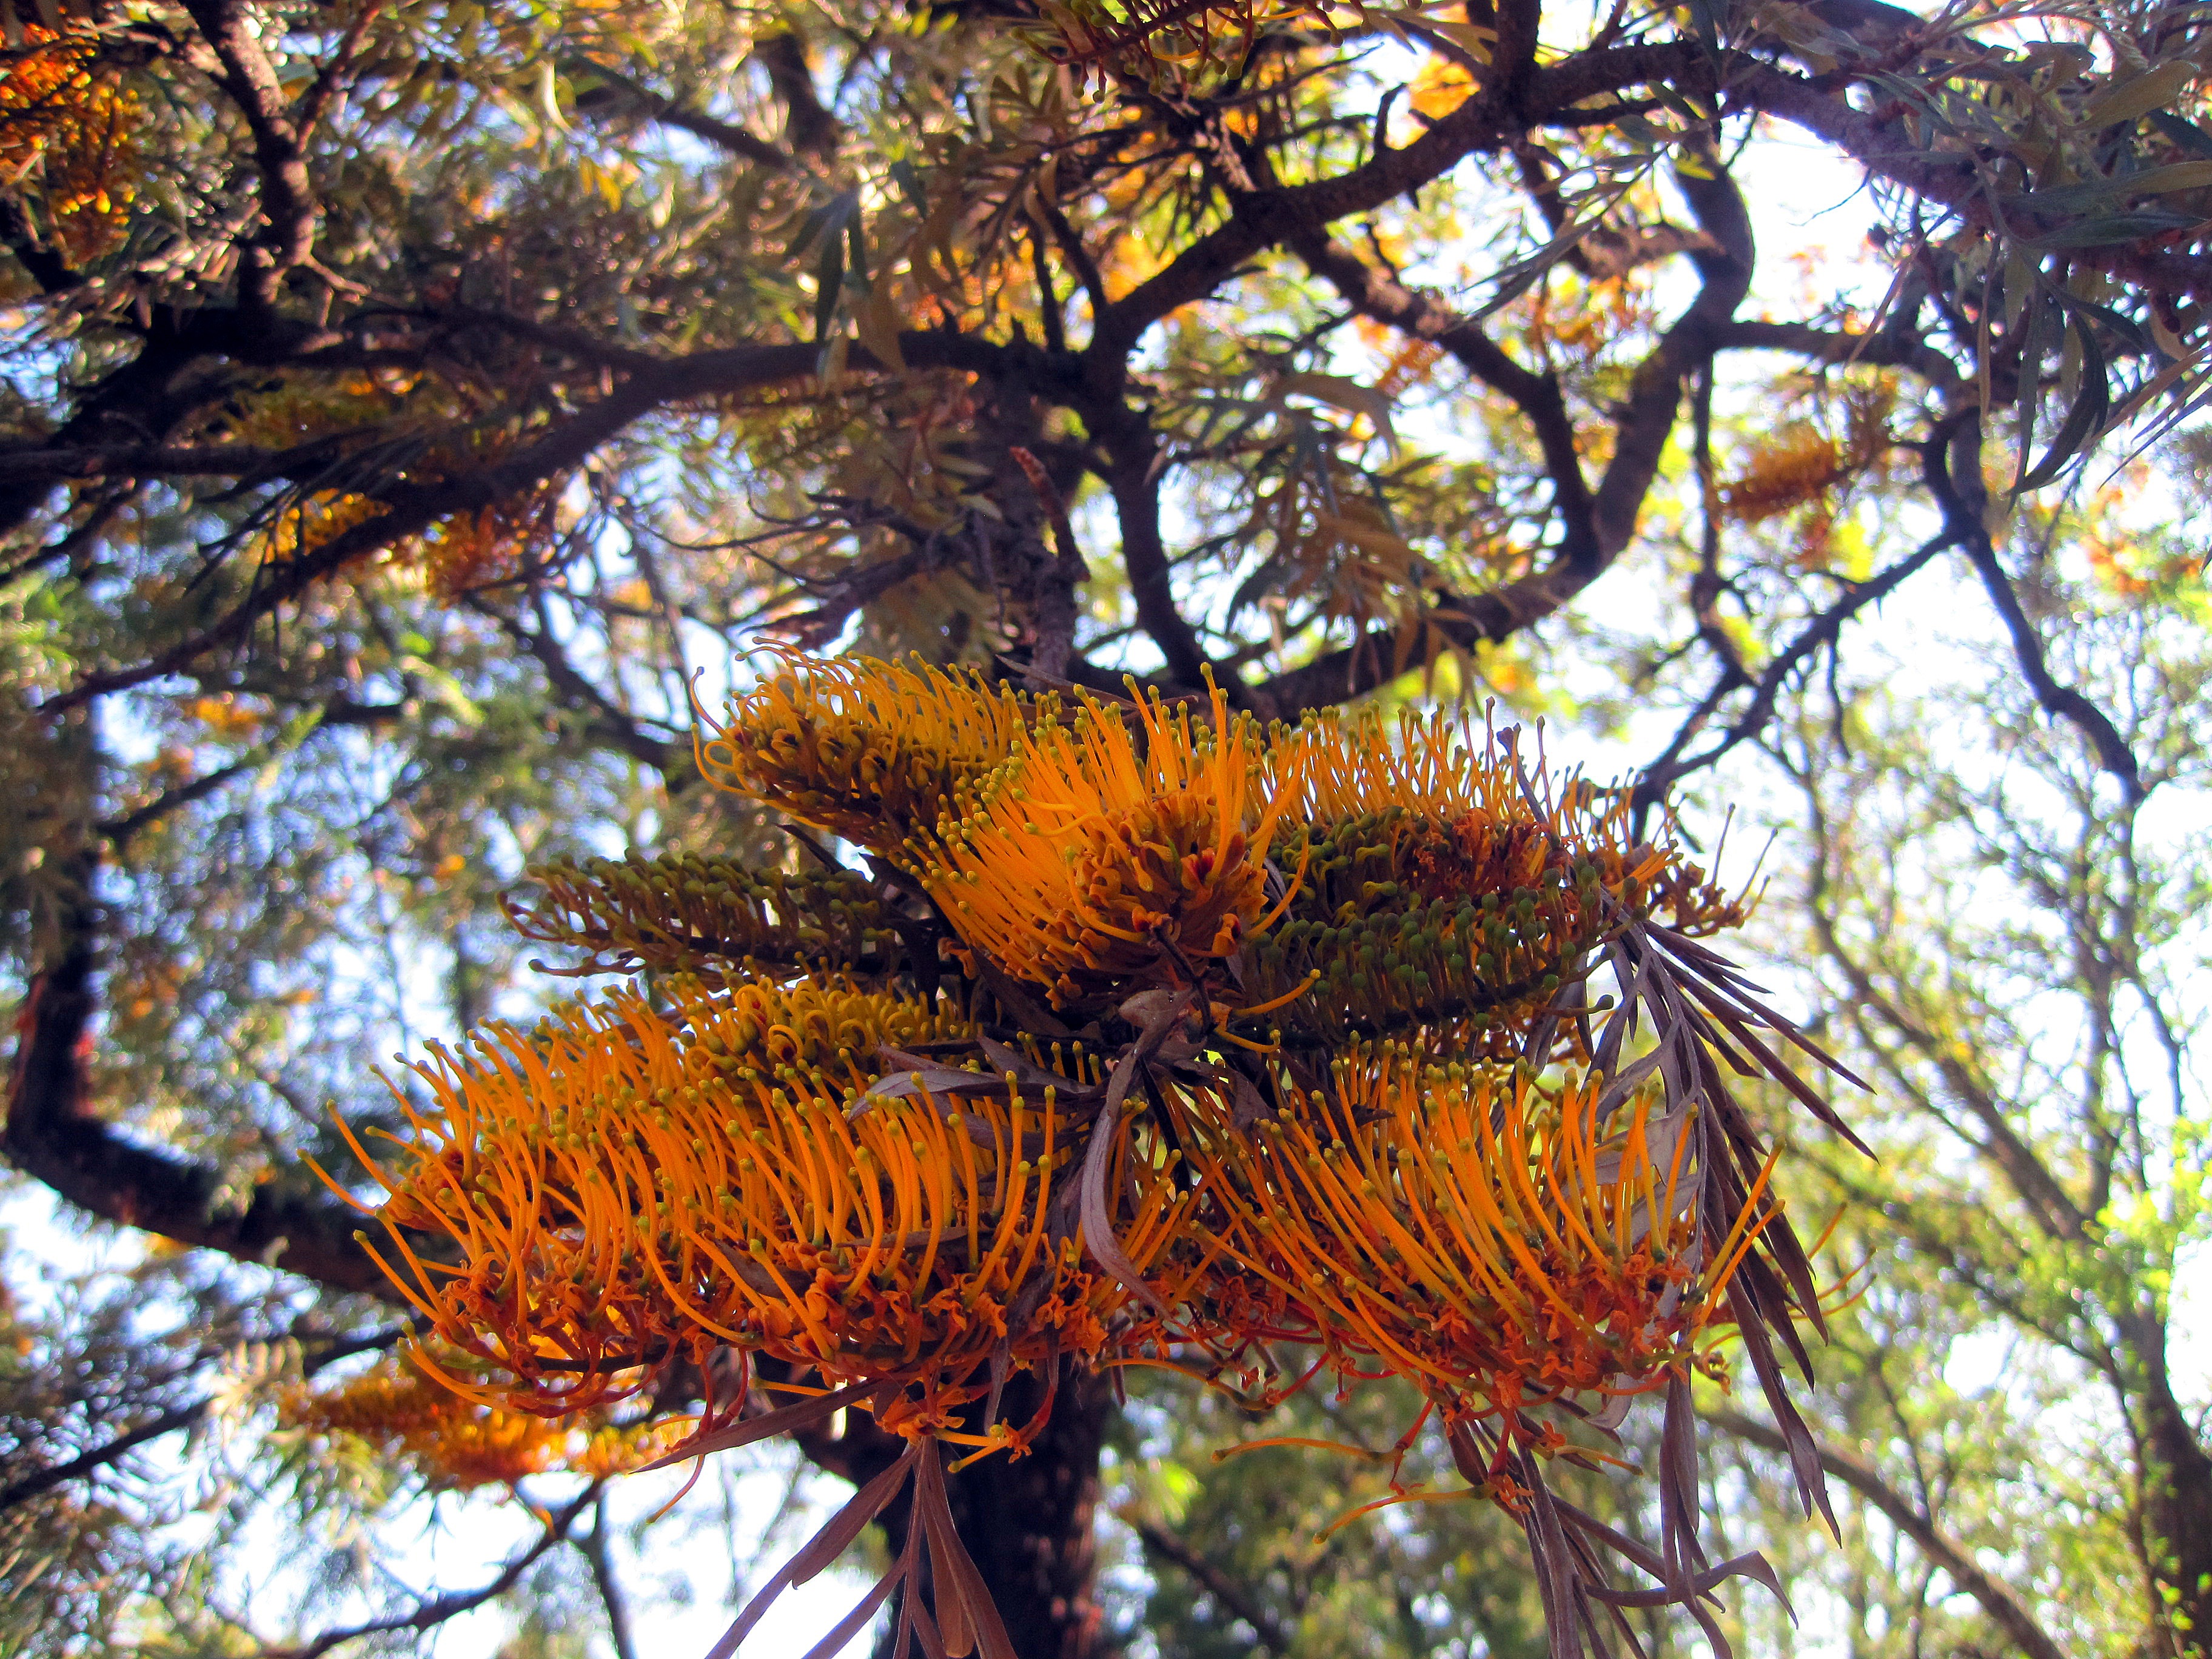
tree, branch, plant, leaf, flower, autumn, botany, yellow, flora, season, flowers, bright, flowering plant, daisy family, land plant, silver oak flowers, silver oak